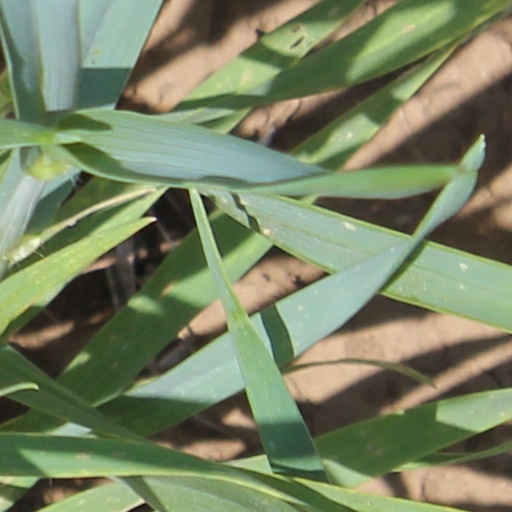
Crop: wheat